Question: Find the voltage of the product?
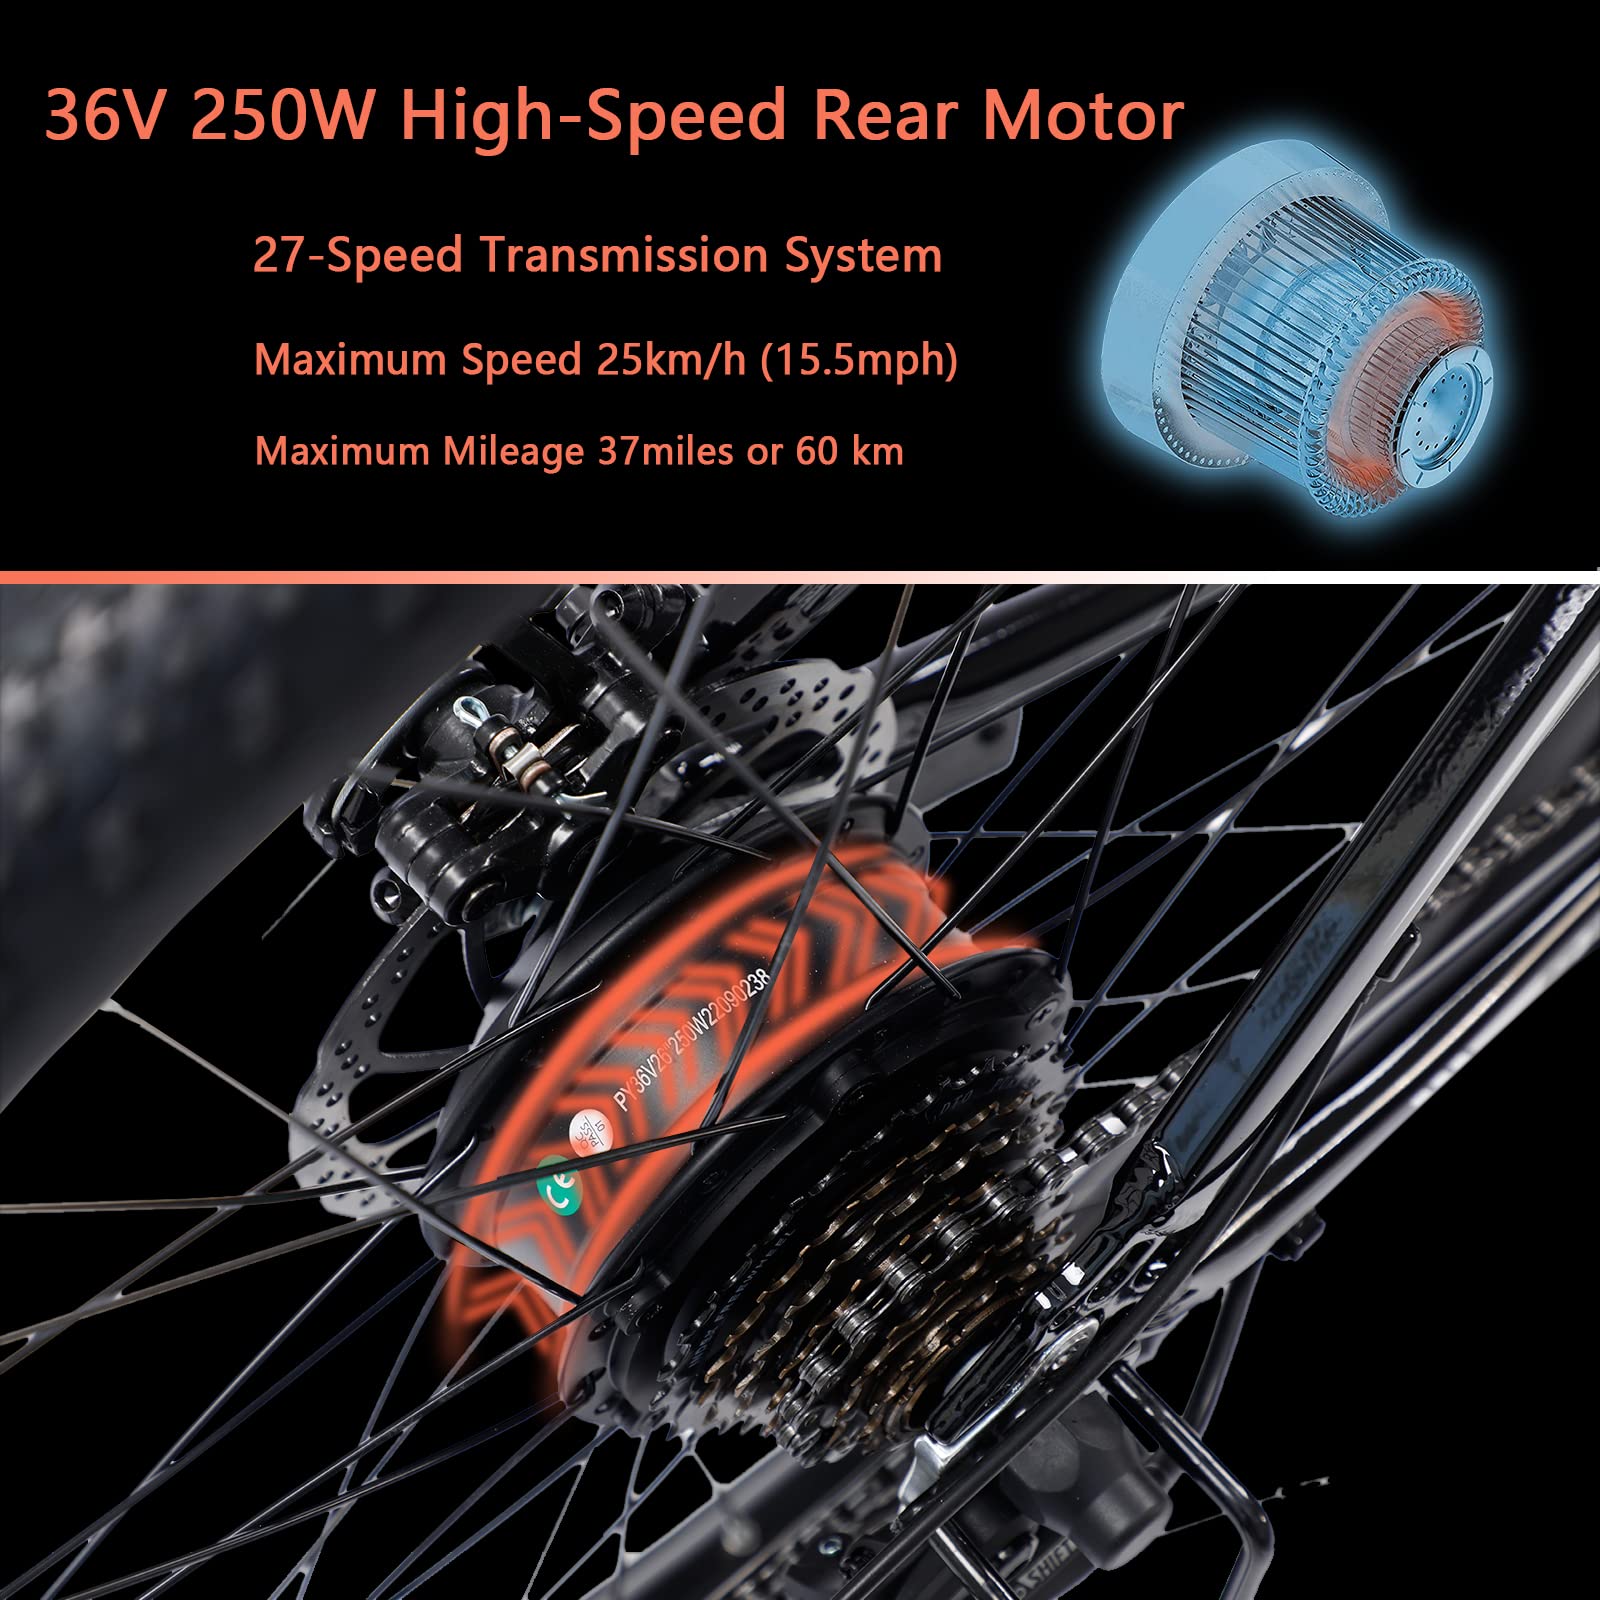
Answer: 36.0 volt